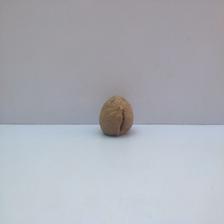
Size: Spoiled